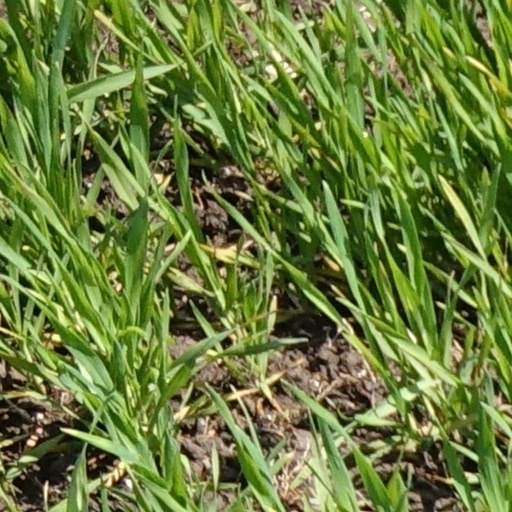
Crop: wheat